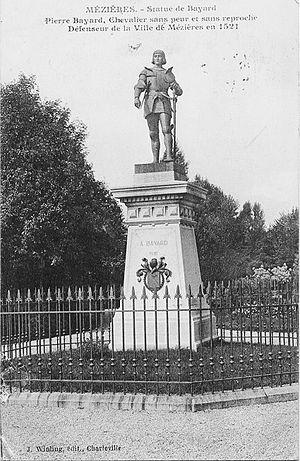
Charleville-Mézières est une commune française située dans le département des Ardennes, en région Grand Est. Elle est divisée en quatre cantons. L'agglomération Ardenne Métropole qu'elle forme avec la ville de Sedan compte plus de 130 000 habitants.
Aristide Onésime Croisy, né le 31 mars 1840 à Fagnon et mort dans la même ville le 7 novembre 1899, est un sculpteur français.
Le siège de Mézières eut lieu en 1521, au cours de la sixième guerre d'Italie. La ville a été assiégée par une armée du Saint-Empire romain germanique. Mézières était défendue par des troupes françaises sous le commandement de Pierre Terrail de Bayard et d'Anne de Montmorency.